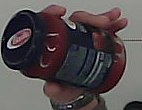
Product: barilla_pomodoro